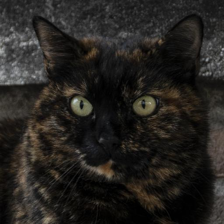
Label: animals